Gérard Bramoullé

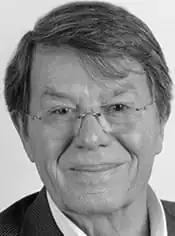

Gérard Bramoullé (17 December 1944 – 1 December 2023) was a French economist and politician of The Republicans (LR). He also taught applied economics at Aix-Marseille University.